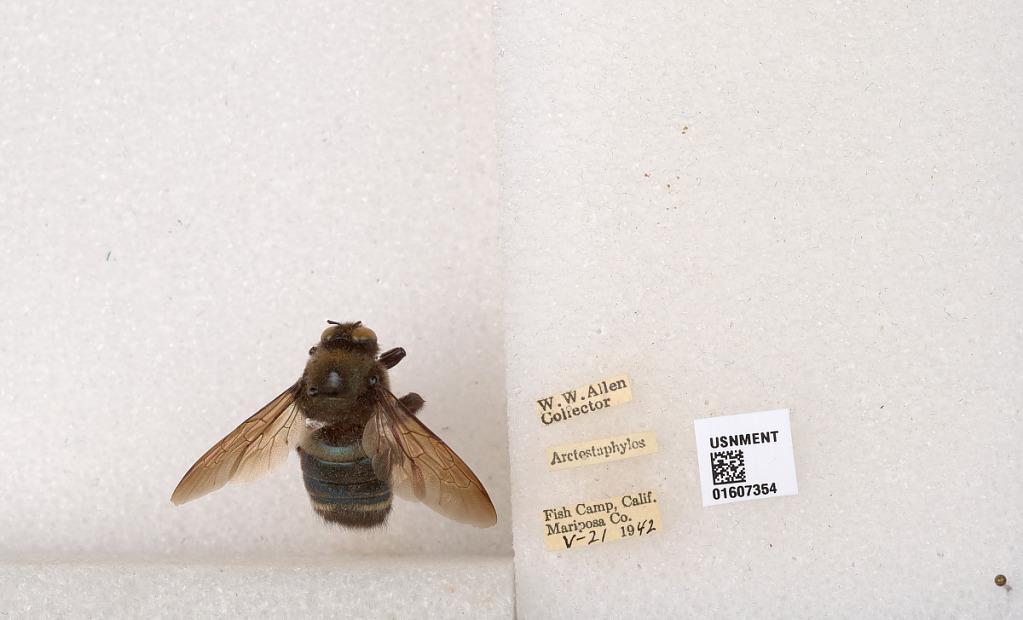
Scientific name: Xylocopa (Xylocopoides) californica californica Cresson
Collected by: W. Allen
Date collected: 1942-5-21
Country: United States
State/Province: California
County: Mariposa
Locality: Fish Camp
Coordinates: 37.4785, -119.64